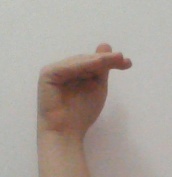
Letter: khaa